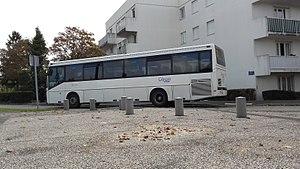
Irisbus Ares du réseau Citram Charente, livrée blanche, à Ma Campagne (Angoulême)
Le réseau de transport départemental de La Charente est exploité par les entreprises Citram Charente et Thorin-Vriet sous l'autorité organisatrice de la région Nouvelle-Aquitaine, et auparavant sous celle du Conseil Départemental.
Citram Charente est une entreprise de transport interurbain basée à Angoulême en Charente, en région Nouvelle-Aquitaine, filiale de Transdev.